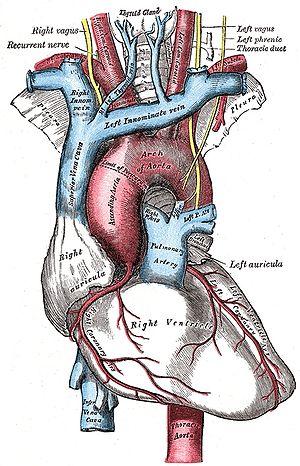
Chez les mammifères, l’aorte est la plus grande et la plus grosse artère de l'organisme. Elle naît du ventricule gauche du cœur et elle s'étend jusqu'à l'abdomen, où elle bifurque en deux artères plus petites. Elle apporte notamment du sang oxygéné à toutes les parties du corps via la circulation, excepté à la circulation fonctionnelle du poumon.
Les artères pulmonaires sont des artères qui transportent le sang désoxygéné du cœur aux deux poumons. Le tronc pulmonaire naît du ventricule droit du cœur et se divise en deux artères pulmonaires gauche et droite, chacune se ramifiant dans le poumon correspondant.